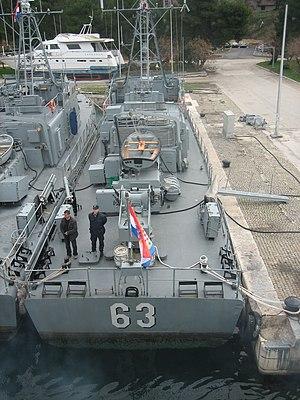
La classe Mirna est une classe de 11 patrouilleurs côtiers